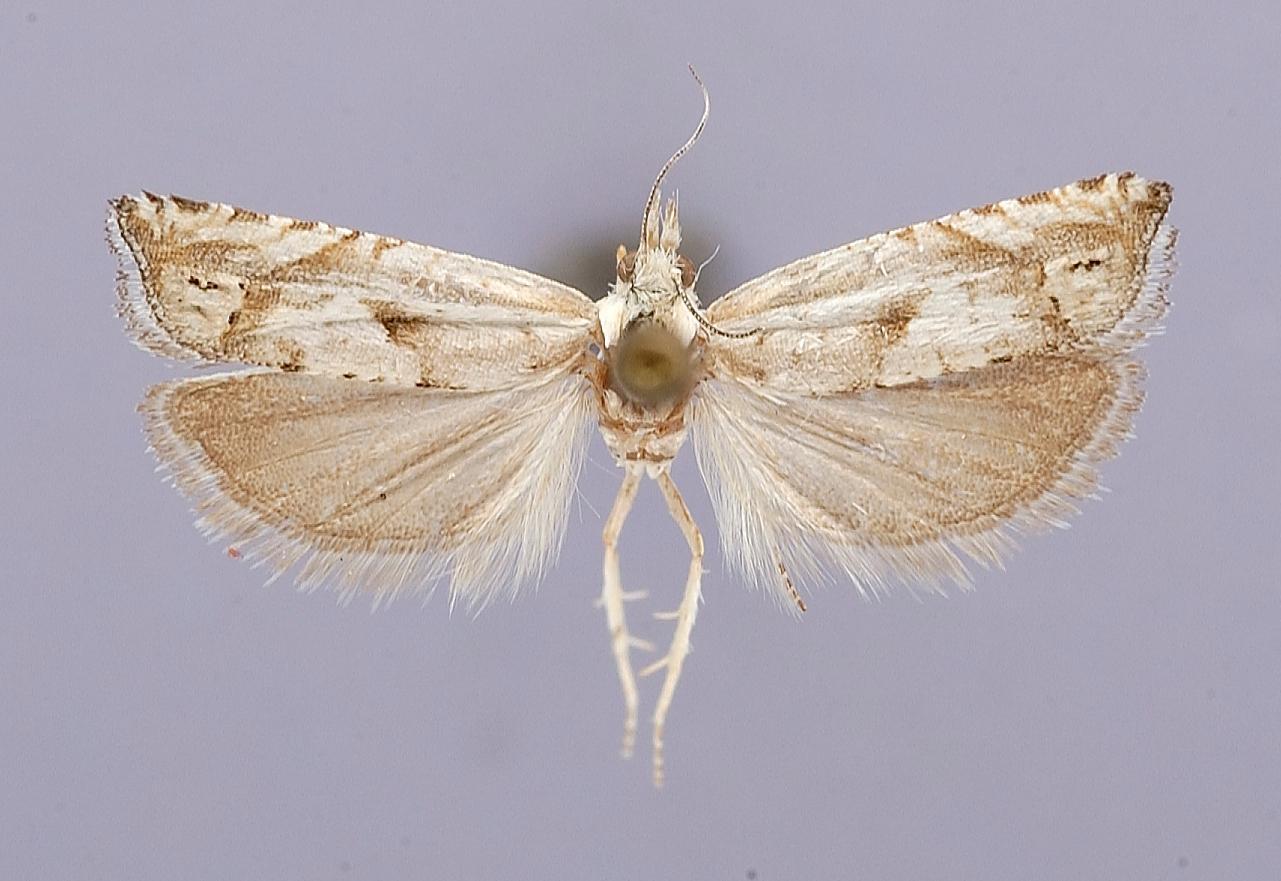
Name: Phaneta musetta
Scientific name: Phaneta musetta Blanchard & Knudson, 1983
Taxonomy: Animalia, Arthropoda, Insecta, Lepidoptera, Tortricidae
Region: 2012
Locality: Gran Quivira National Monument, Socorro, New Mexico, United States
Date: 1 Jul 1964 to 3 Jul 1964